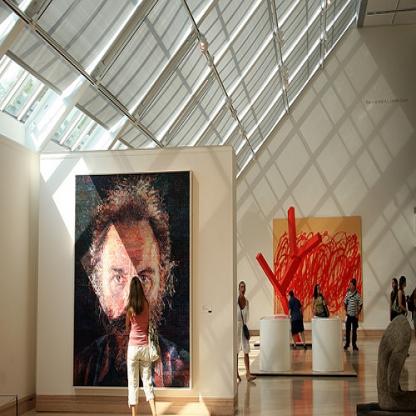
Scene: Indoor